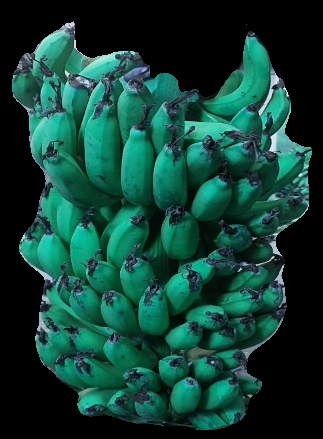
Variety: pachbale
Grade: grade3